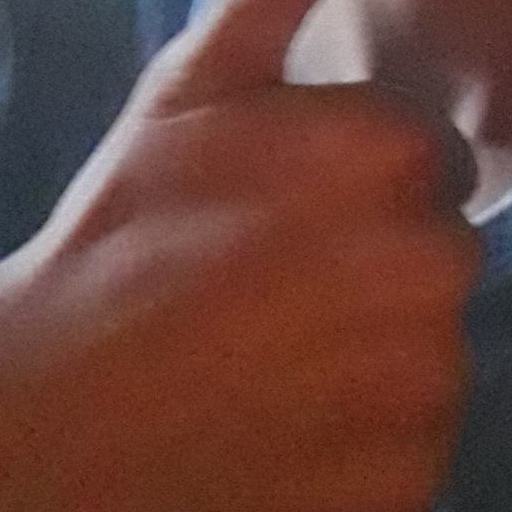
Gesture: like